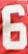
Number: 6